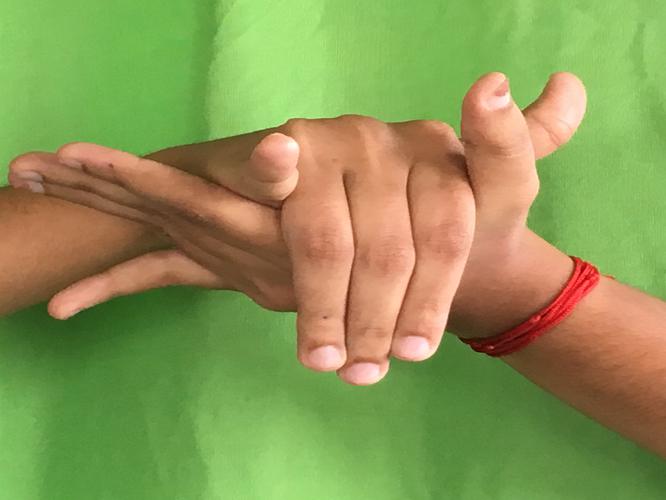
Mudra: Kurma
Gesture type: double_hand